Chainsaw (Scream Queens)

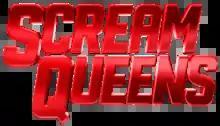

"Chainsaw" is the third episode of the horror black comedy series "Scream Queens". It premiered on September 29, 2015, on Fox. The episode was both directed and written by Ian Brennan. In this episode, the Red Devil continues the terror on campus using a chainsaw. Chanel (Emma Roberts) finds a new project in Hester (Lea Michele), and Dean Munsch (Jamie Lee Curtis) appoints a new Wallace University mascot while trying to separate Gigi (Nasim Pedrad) and Wes (Oliver Hudson)'s budding relationship as Chad (Glen Powell) and Earl Grey (Lucien Laviscount) lead their fraternity on a witch hunt for the Red Devil.